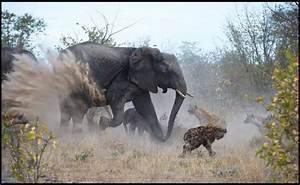
elephant